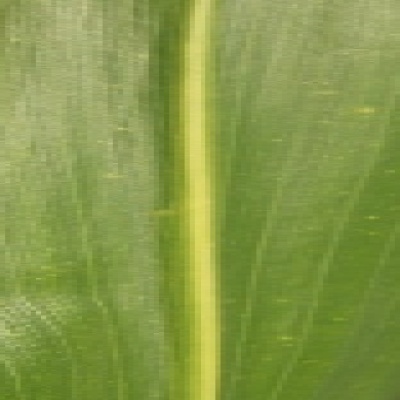
Label: Corn_(Maize)___Leaf_Spot